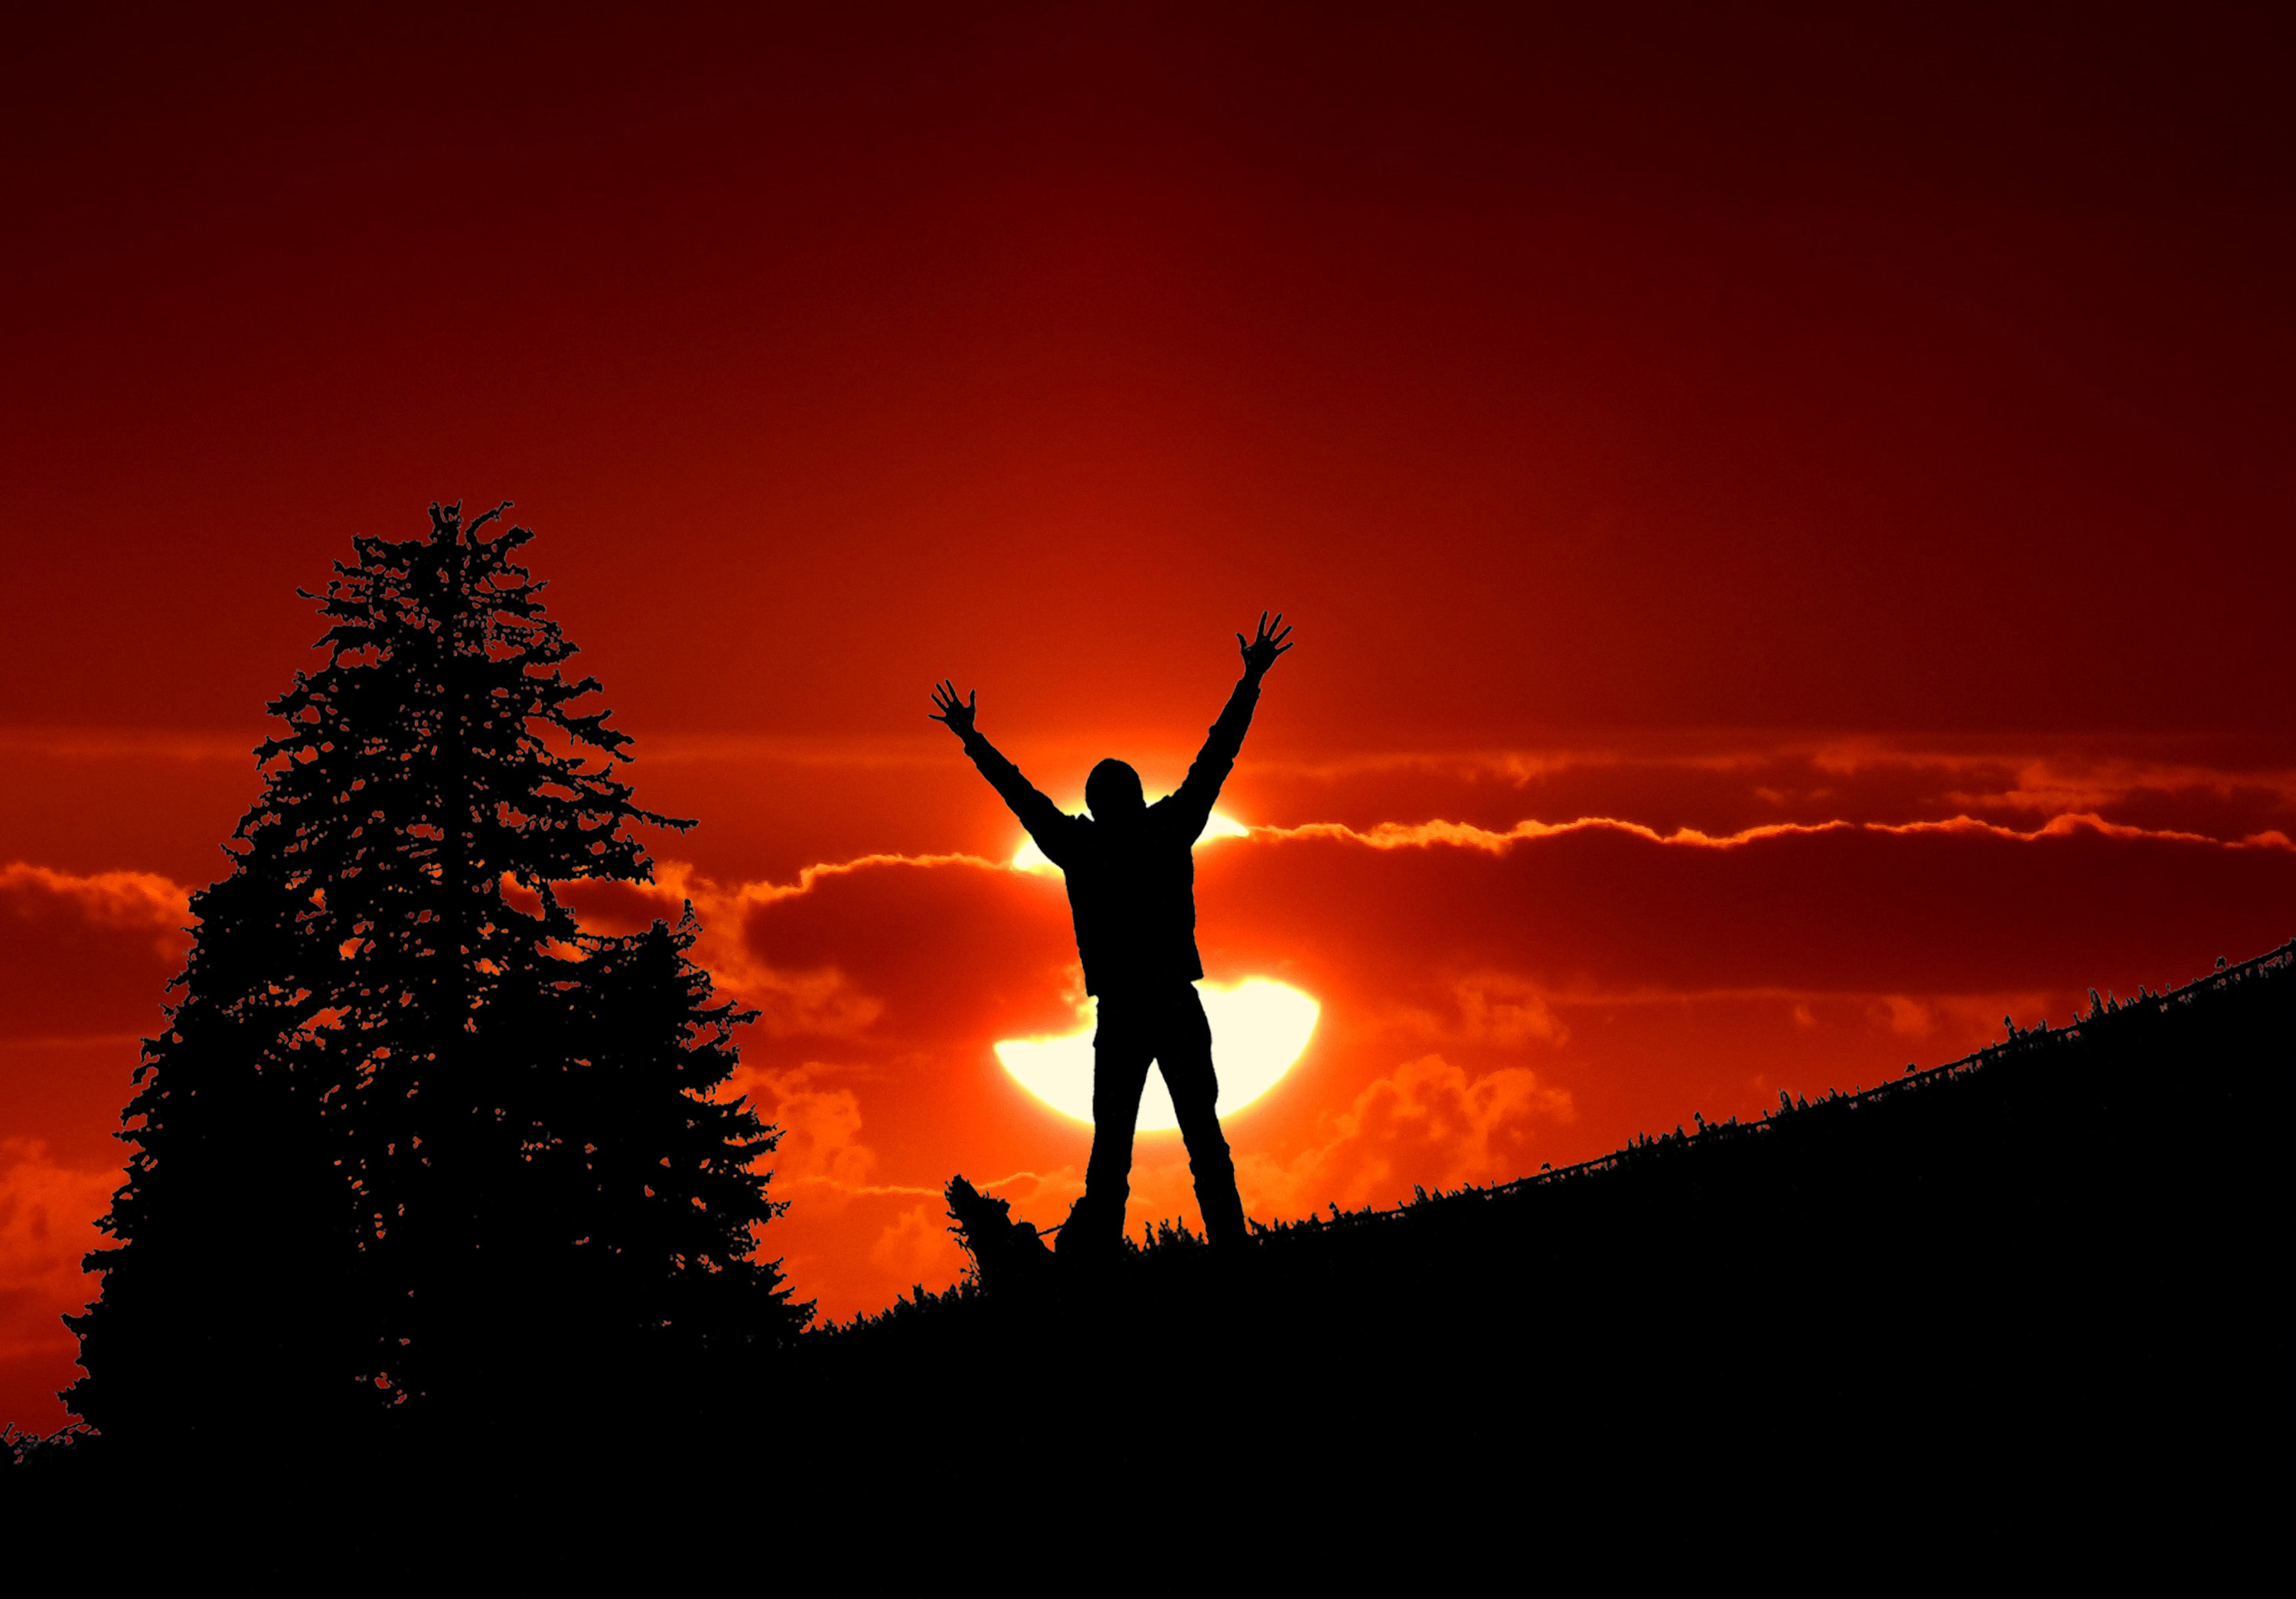
sunset, sky, sunrise, light, shadow, red, yellow, colourful, colours, black, silhouette, figure, man, human, arms, body, tree, furtree, christmas, easter, belief, spirit, evening, morning, symbol, gold, golden, sun, clouds, rays, wave, waves, art, arts, meditation, religion, god, spirituality, soul, psyche, psychology, emotion, healing, health, wellness, freedom, liberation, power, love, peace, energy, christ, jesus, jesus christ, holy, holy spirit, holy ghost, development, birth, death, life, resurrection, incarnation, rebirth, cosmos, universe, feng shui, creation, phantasy, fairy, change, chakra, buddha, happiness, support, therapy, medicine, yoga, relaxation, new age, trust, texture, structure, wallpapers, wallpaper, magical, mystical, miracle, esoteric, People in nature, backlighting, heat, evergreen, conifer, fir, pine family, silvertip fir, larch, pine, rejoicing, balance